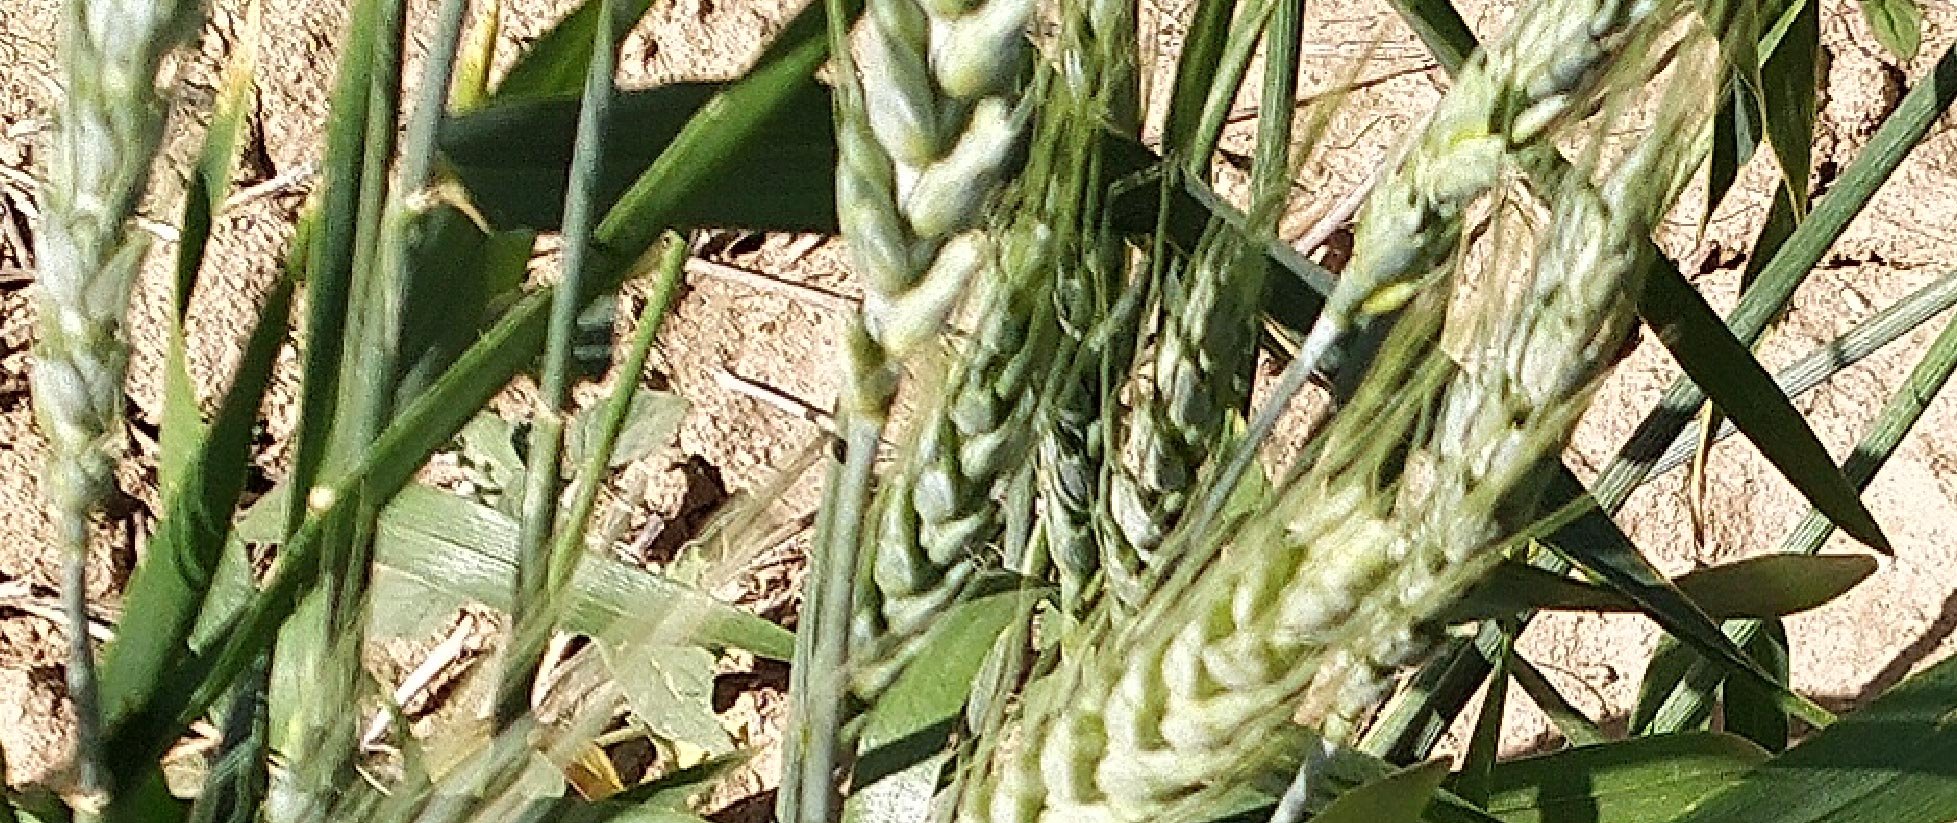
Label: Wheat___Healthy